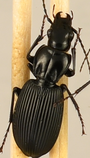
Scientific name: Pterostichus lachrymosus
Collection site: Mountain Lake Biological Station NEON (MLBS), plot MLBS_009